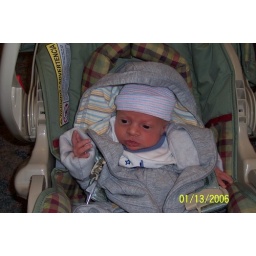
Alex in his car seat ready for his homecoming on Friday, January 13, 2006.